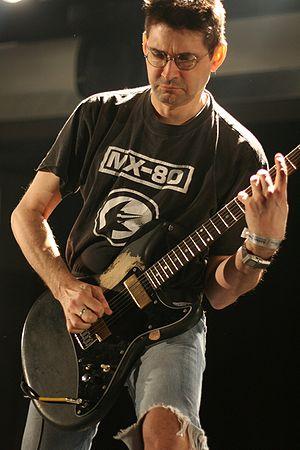
Steve Albini, né le 22 juillet 1962 à Pasadena en Californie, est un musicien de rock américain. Guitariste, chanteur, critique musical et producteur, son inventivité, son intransigeance, son éthique et sa technique du son en font l'un des personnages-clef du rock indépendant.
Big Black est un groupe de rock indépendant américain, originaire d'Evanston, au nord de Chicago, dans l'Illinois. Actif entre 1981 et 1987, il était mené par le jeune Steve Albini, dont le chant malsain et provocateur attira beaucoup l'attention. La musique du groupe, synthèse de racines hardcore et de sonorités industrielle, eut une grande influence dans le développement du rock indépendant des années 1980.
In Utero est le troisième et dernier album studio du groupe américain de grunge Nirvana, publié par DGC Records le 13 septembre 1993 au Royaume-Uni, puis le 21 septembre 1993 aux États-Unis.
Nirvana [nɪɹˈvɑnə] est un groupe de grunge américain, originaire d'Aberdeen, dans l'État de Washington, formé en 1987 par le chanteur-guitariste Kurt Cobain et le bassiste Krist Novoselic. Après Bleach en 1989, son premier album studio produit par le label indépendant Sub Pop et une succession de batteurs, la formation se stabilise avec l'arrivée de Dave Grohl en octobre 1990.